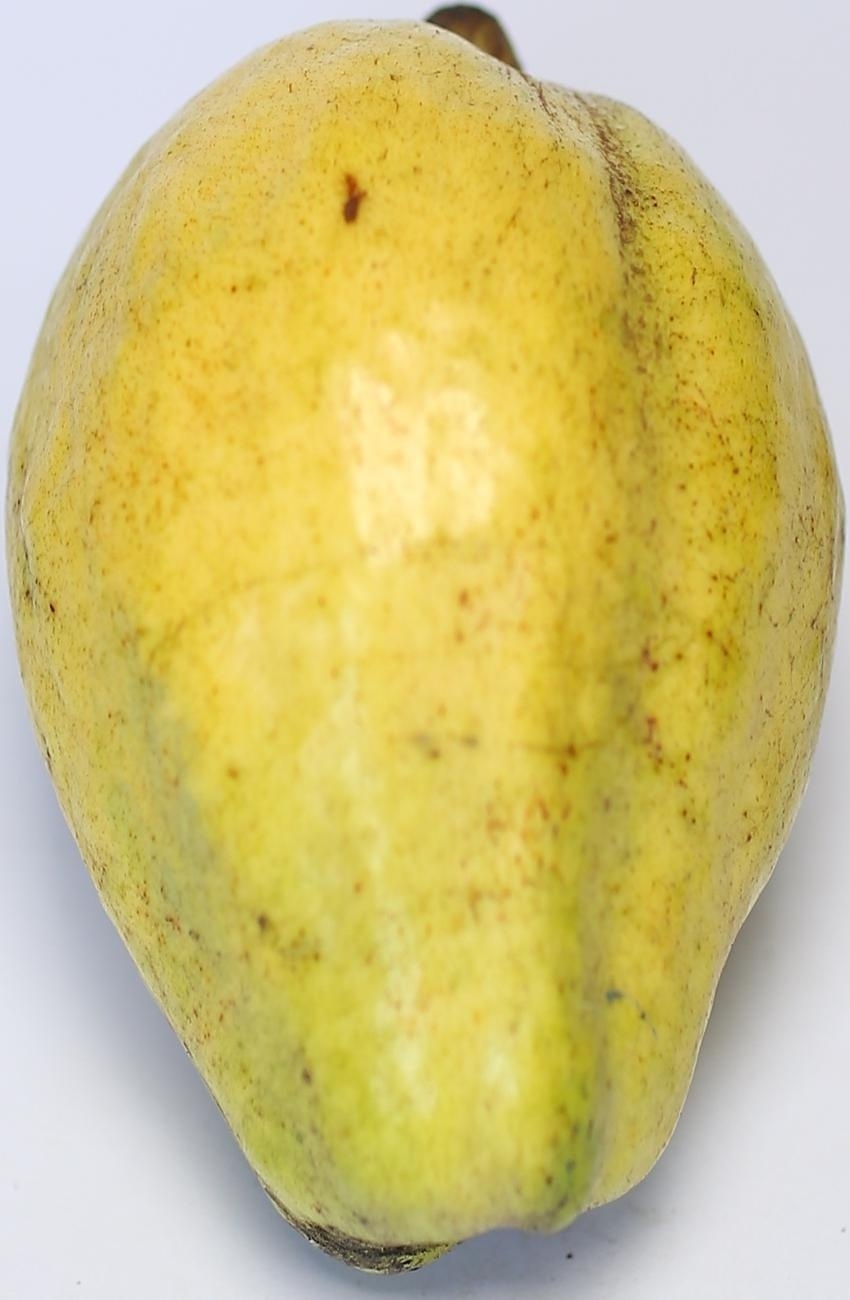
Maturity: mature-green
Variety: thadhrami